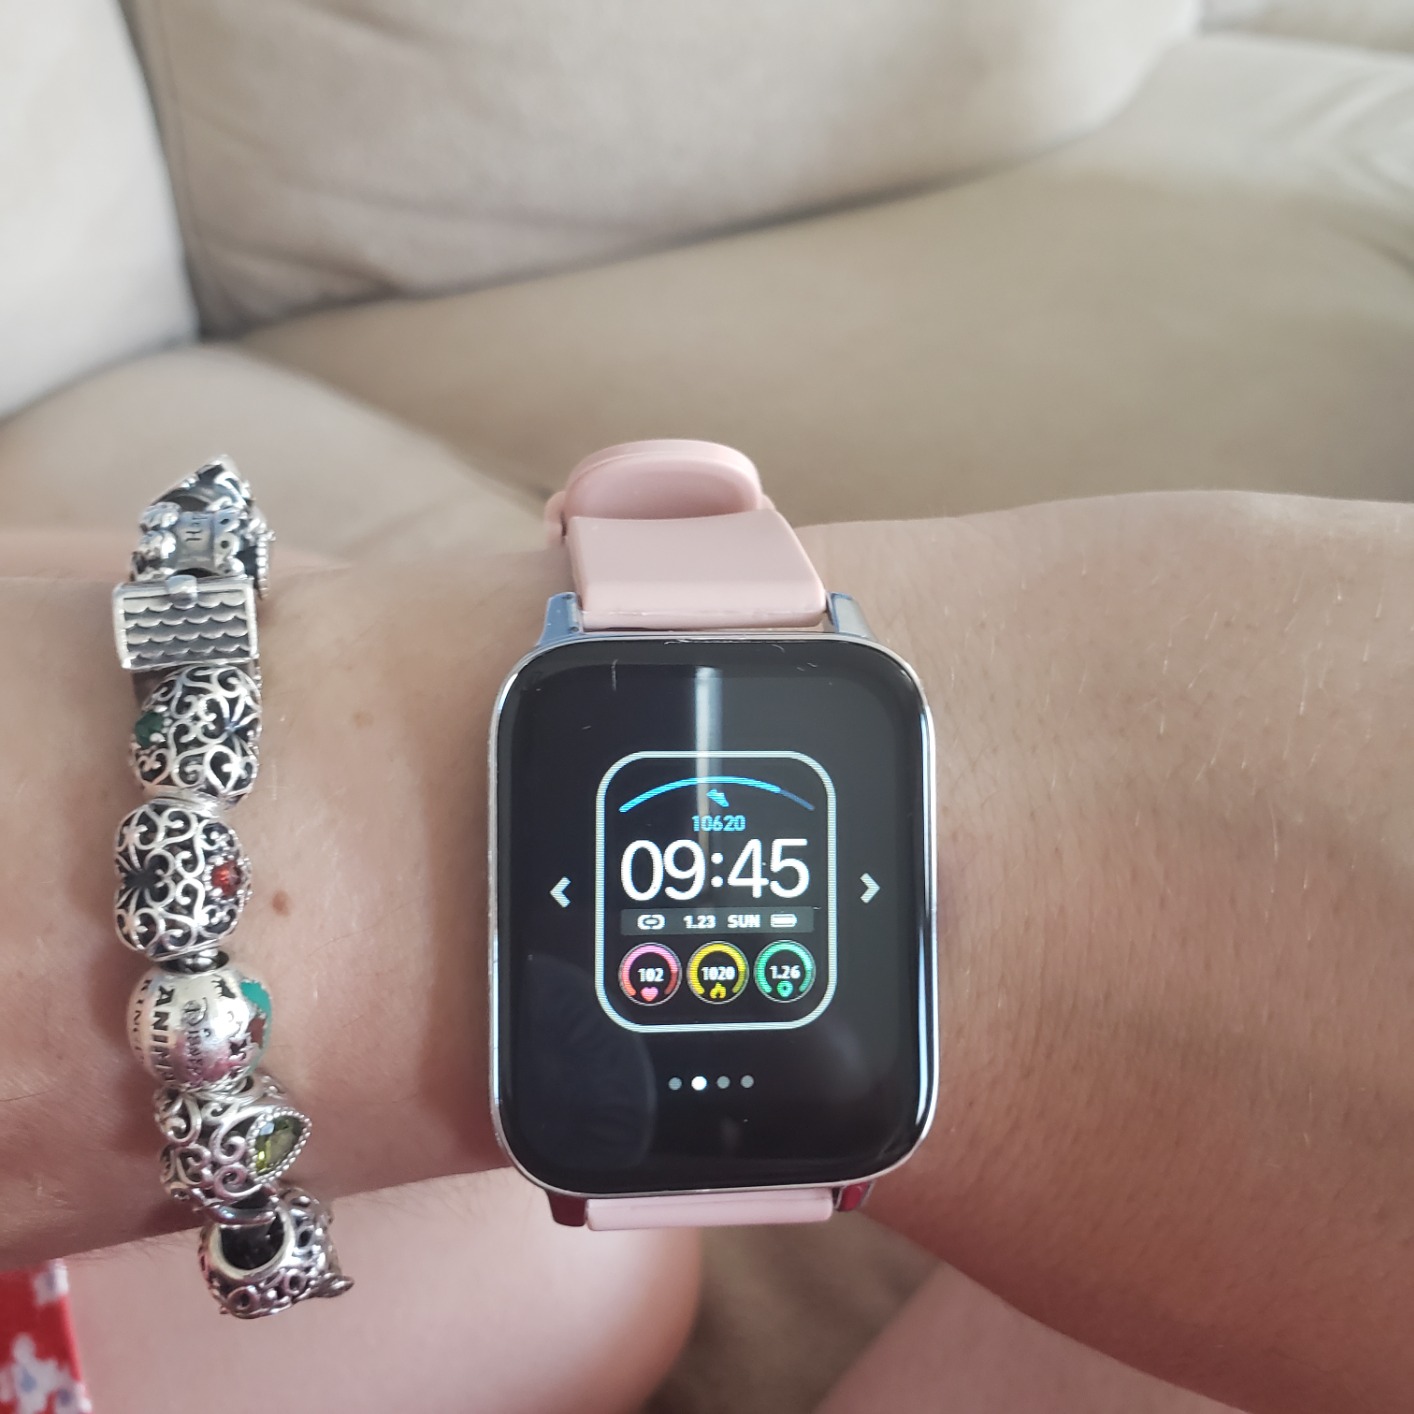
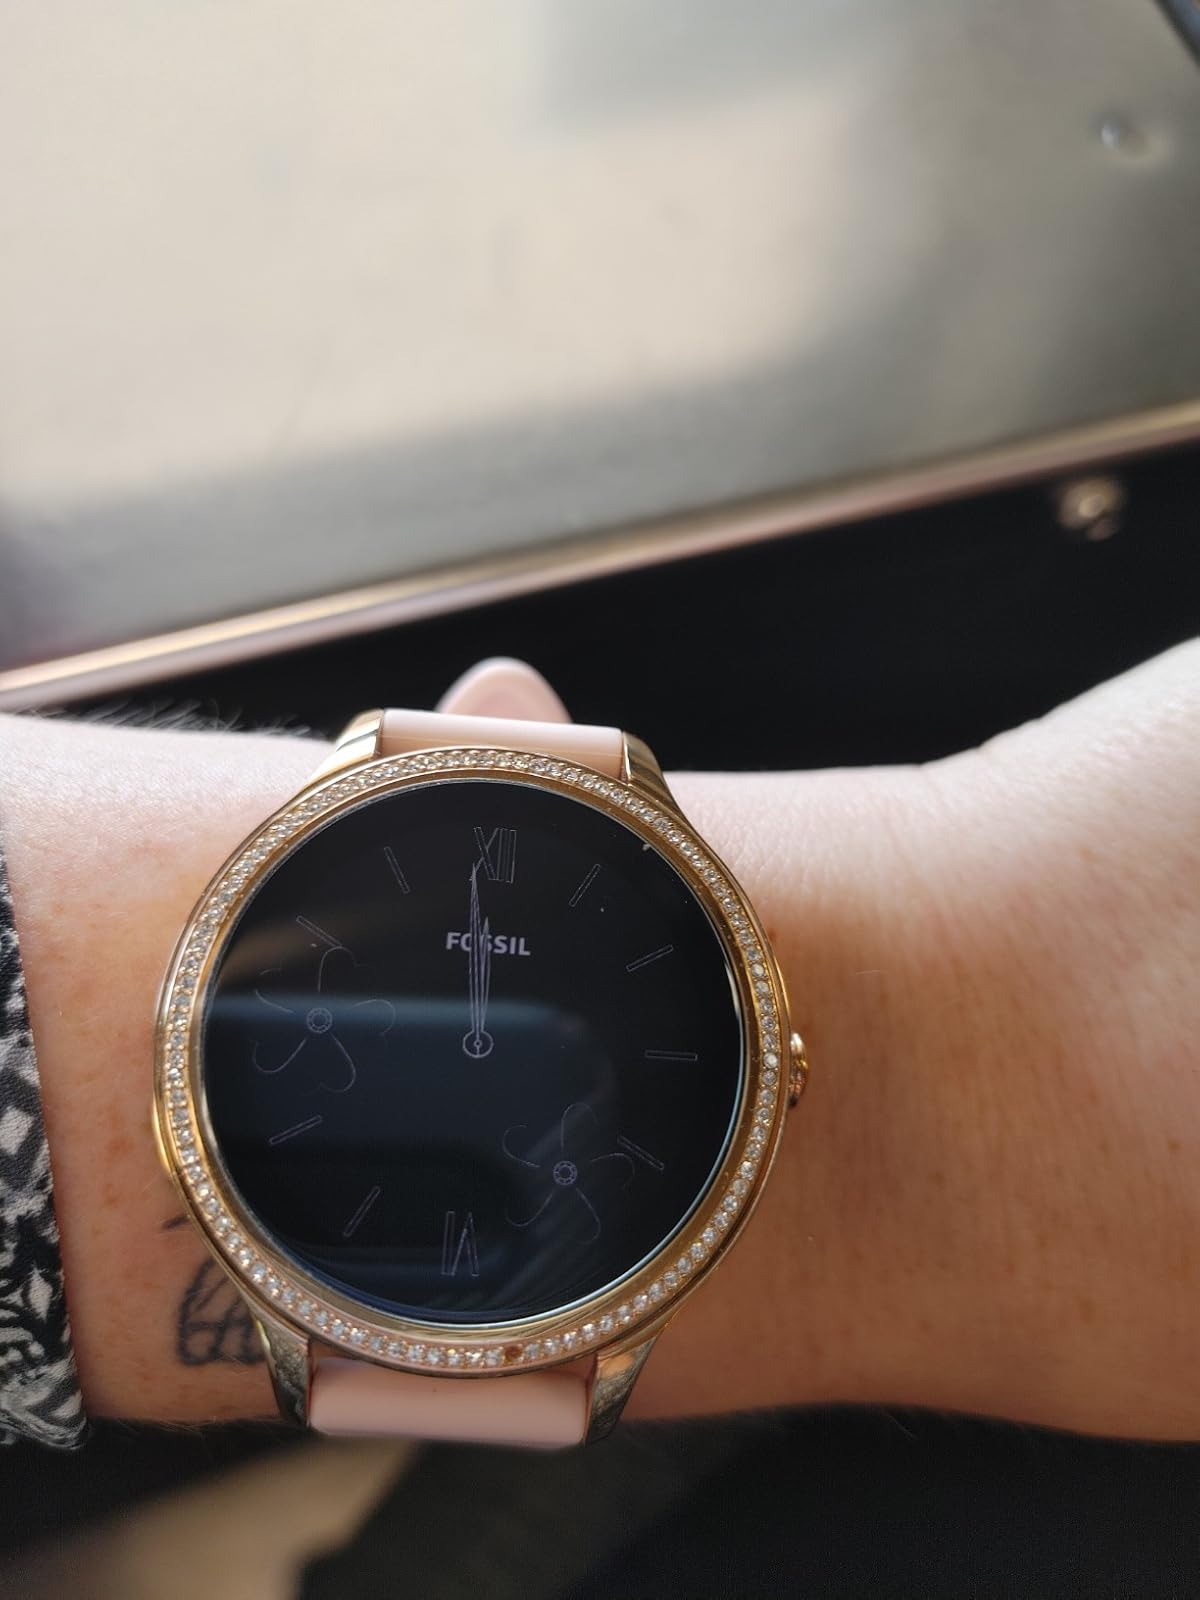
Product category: smartwatch
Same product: no